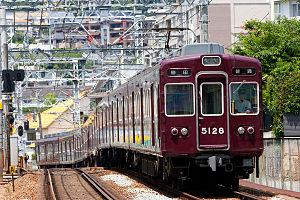
Hankyu Corporation est une grande entreprise ferroviaire japonaise privée, possédant un réseau de lignes de chemins de fer centré sur la ville d'Osaka.